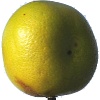
Label: pomelo_sweetie